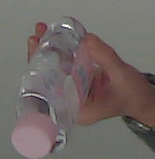
Product: johnson_baby